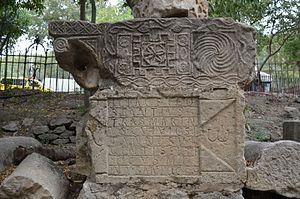
Stèle funéraire romaine au jardin Emir Abdelkader (anciennement Jardin d'Orléans) à Sétif, Algérie, comportant l'inscription (H)ic iacet Co(n)/stantius / tra(n)smarin/us qui vicsi/t annos vi/ginti septe(m) / plus mi/nus an(no) p(rovinciae) CCCLXVI CIL VIII, 8639